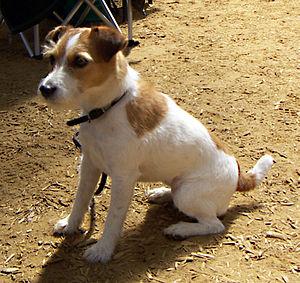
Ronald Bilius Weasley, dit Ron Weasley [ʁɔn wizle], est l'un des personnages principaux de la saga Harry Potter écrite par la romancière J. K. Rowling. Ron est le meilleur ami de Harry Potter et de Hermione Granger et il fait lui aussi partie de la maison Gryffondor à Poudlard.